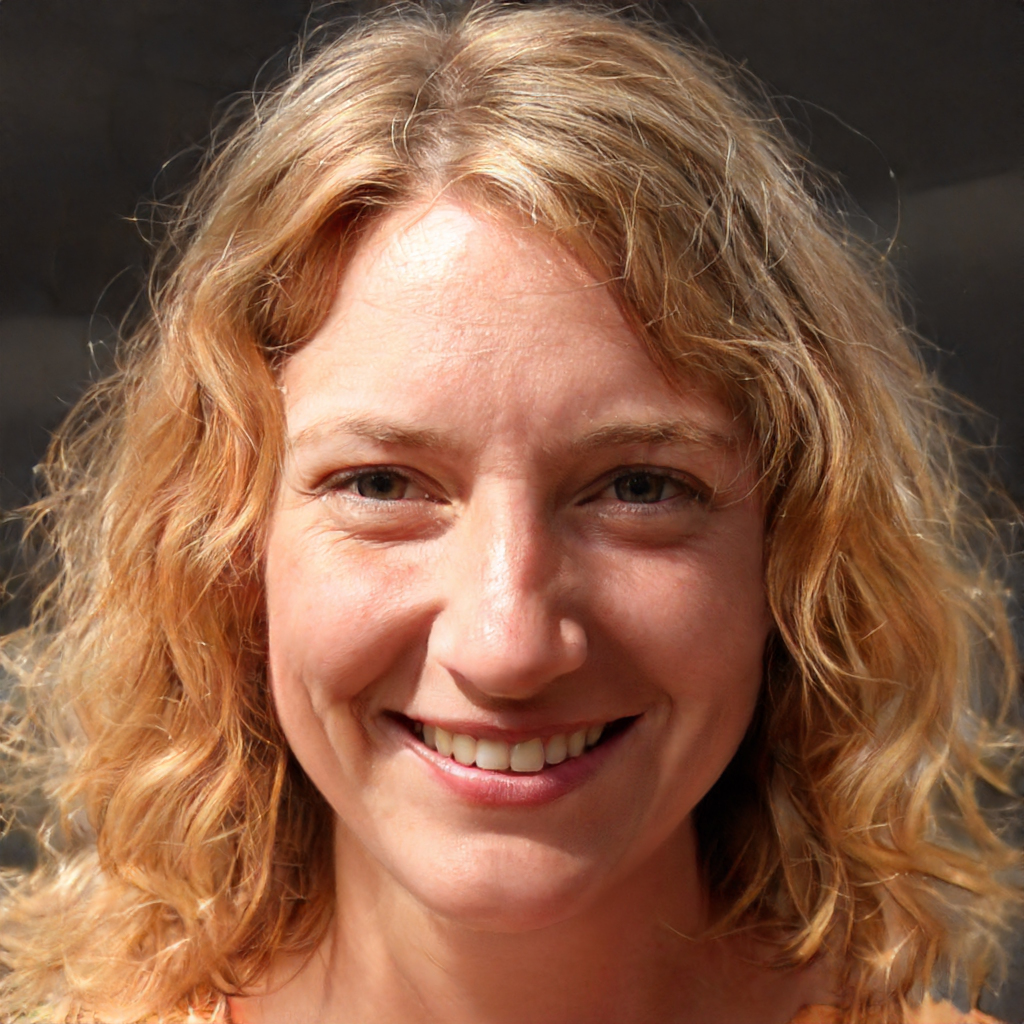
Gender: Female